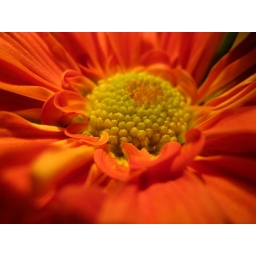
orange daisy in a fall bouquet